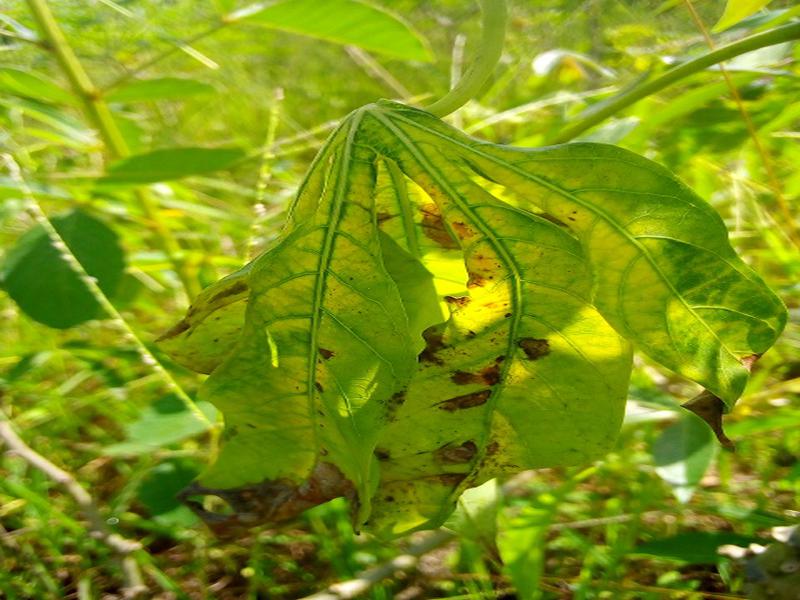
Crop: cassava
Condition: mosaic_disease